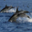
Label: dolphin